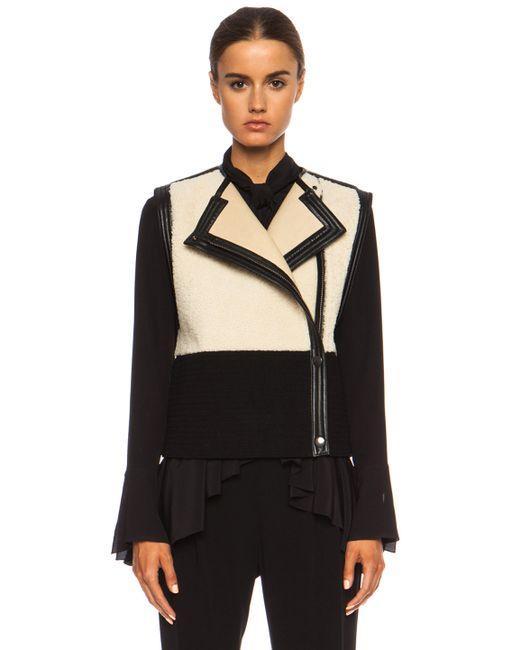
schwarz-weiße Wollweste mit schwarzem Lederbesatz, Knopfverschluss